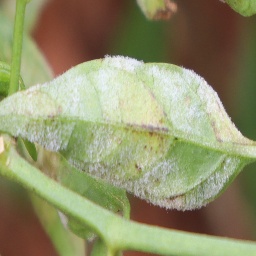
Label: powdery mildew